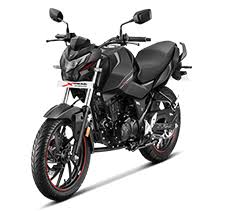
Vehicle type: Motorcycles